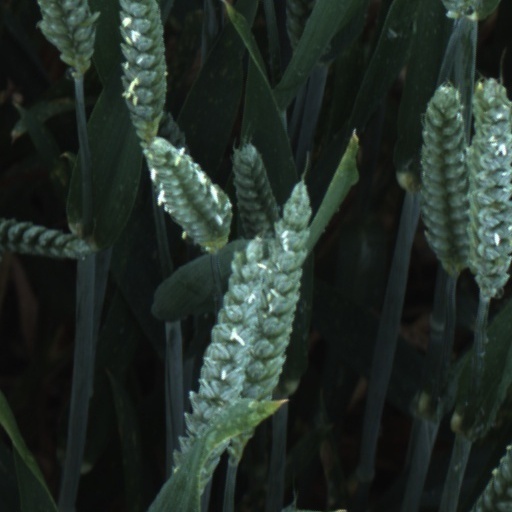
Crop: wheat